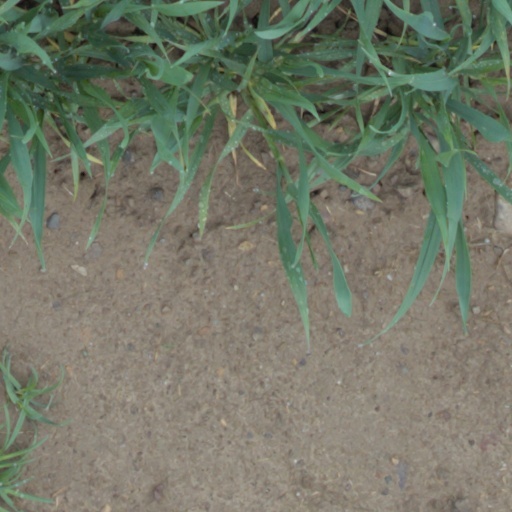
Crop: wheat